Mitch Evans

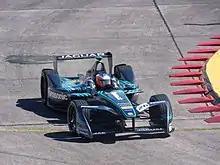
Mitch Evans at the 2017 Berlin ePrix.

Webber's prediction was correct because Evans moved up to GP2 with Arden as teammate to the very experienced Johnny Cecotto Jr. In the first racing weekend of the season, at Sepang in Malaysia where he had never raced before, Evans was suffering from food poisoning and had handling problems in the first race. But he finished third in the second race and at 18 years of age, and still a rookie, he became the youngest GP2 driver to stand on the podium.